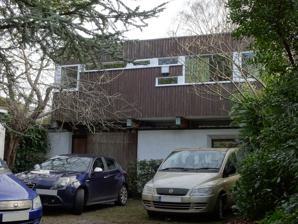
Building: Cedarwood (house)
Country: United Kingdom
Year built: 1960
Private house in Liverpool, United Kingdom Cedarwood Cedarwood in 2022. Type Private house Location Beaconsfield Road, Woolton , Liverpool, United Kingdom Coordinates 53°22′54″N 2°52′39″W / 53.381631°N 2.8774932°W / 53.381631; -2.8774932 Built 1959–60 Architect Gerald Beech Dewi Prys Thomas Listed Building – Grade II* Designated 25 April 2007 Reference no. 1391948 Location of Cedarwood in Merseyside Cedarwood is a Grade II* listed house on Beaconsfield Road in Woolton , Liverpool, United Kingdom. It is most famous for being Woman's Journal 's House of the Year for 1960. Designed by Beech and Prys Thomas , its "outstanding design, excellent detailing and remarkable preservation" led to it becoming a listed building by Historic England in 2007. Description A design by University of Liverpool based architects Gerald Beech and Dewi Prys Thomas was chosen by the magazine Woman's Journal as its 'House of the Year' scheme for 1960. The publication paid for the house to be built in the Liverpool suburb of Woolton and recovered the costs through sponsorships from constructors and suppliers involved. Its estimated value was around £10,000, albeit without its luxurious fixtures and fittings could be marketed around £4,000. Upon completion it was opened up to viewing for the general public for four weeks between 25 February and 27 March 1960, during which time it became a local attraction and was visited by tens of thousands of people. It was envisioned as a house of the future which could be mass-produced, suited for the modern family lifestyle emerging in Britain at the dawn of the 1960s. Ultimately, however, it was never replicated and thus remains a one-off architectural expression of that time period, also experiencing minimal alterations since. The house is a two-storey building. The ground floor spans the width of the site and is constructed of brick, finished with a white cement render . It is mostly open plan , however the living spaces and dining room can be divided with folding screens . The kitchen and cloakroom form the main traditionally partitioned spaces on the ground floor; the latter's curved cedarwood frame protrudes outside of the front elevation. Large windows look out onto the back garden. The first floor is a significant contrast. It is narrower than the ground floor, but cantilevers slightly over the front and back façades. It is constructed of Western Hemlock timber, balloon framed , supported upon four Douglas Fir glulam crossbeams that rest on the tops of the walls of the ground floor and run from the front to the back of the house. One of these beams is not original and was replaced in the 1990s. The gap between the floors created by the crossbeams is sealed with glass, allowing natural light to filter through to the ground floor. The first floor exterior is clad in Canadian Western Redcedar , from which the building gets its name. It features four traditionally compartmentalised bedrooms, a bathroom, and an external terrace. The roof is pyramidal in form and shallow in pitch, so much so that it is virtually completely hidden from view by a copper clad parapet . The rear garden was also designed by the architects. It features a small pool, placed close to the house to reflect light into it, artificially sculpted grassy mounds, and birch trees . The building is particularly noted for its detailing. Examples include: stiletto heel coat hooks in the cloakroom, slots for a telephone, directory and coal scuttle in the built-in fire surround, dining room wall niches for wine bottles and concealed strip lights within the wooden pelmets of the bedrooms. The original furnishings were supplied by the Liverpool department store, George Henry Lee . See also Other Grade II* or above listed buildings in Woolton: Much Woolton Old School St. Peter's Church Woolton Hall References